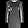
Label: Dress